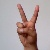
The image shows a hand gesture representing the letter 'V' in Indian Sign Language.